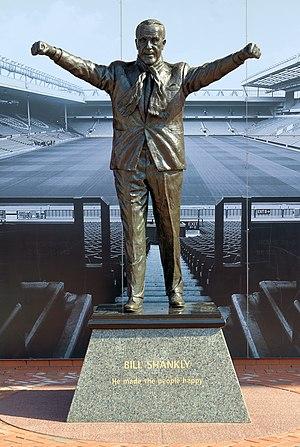
Bill Shankly OBE, né le 2 septembre 1913 à Glenbuck et mort le 29 septembre 1981 à Liverpool, était un footballeur et entraîneur de football écossais. Il a entraîné durant quinze ans le club de Liverpool FC et figure au Scottish Sports Hall of Fame, Scottish Football Hall of Fame et au English Football Hall of Fame depuis leurs créations, respectivement en 2001, 2004 et 2002.